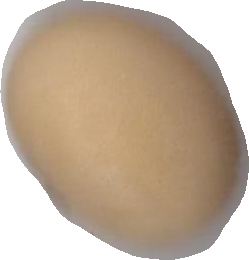
Variety: Anjasmoro